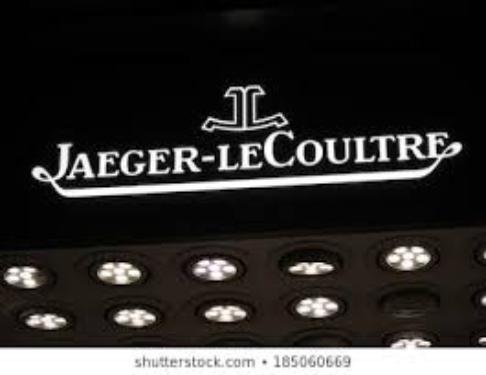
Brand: jaeger-lecoultre
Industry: Electronic